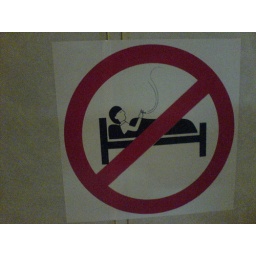
New signs posted in every cabin above the beds